Cornell Woolrich

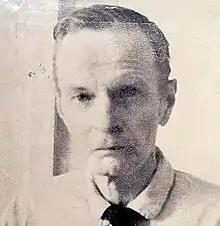

Cornell George Hopley Woolrich (December 4, 1903 – September 25, 1968) was an American novelist and short story writer. He sometimes used the pseudonyms William Irish and George Hopley.